Santa Maria de Gerri

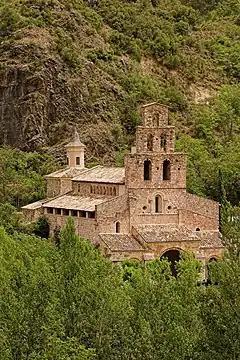
Santa Maria de Gerri.

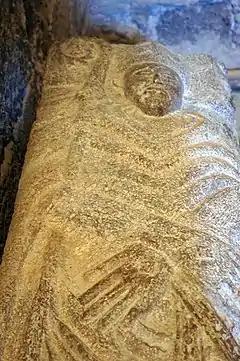
Tomb of bishop Ot de Urgell.

Santa Maria de Gerri is a monastery in Gerri de la Sal, in the comarca of Pallars Sobirà, Catalonia, Spain, situated on the shores of the Noguera Pallaresa river.